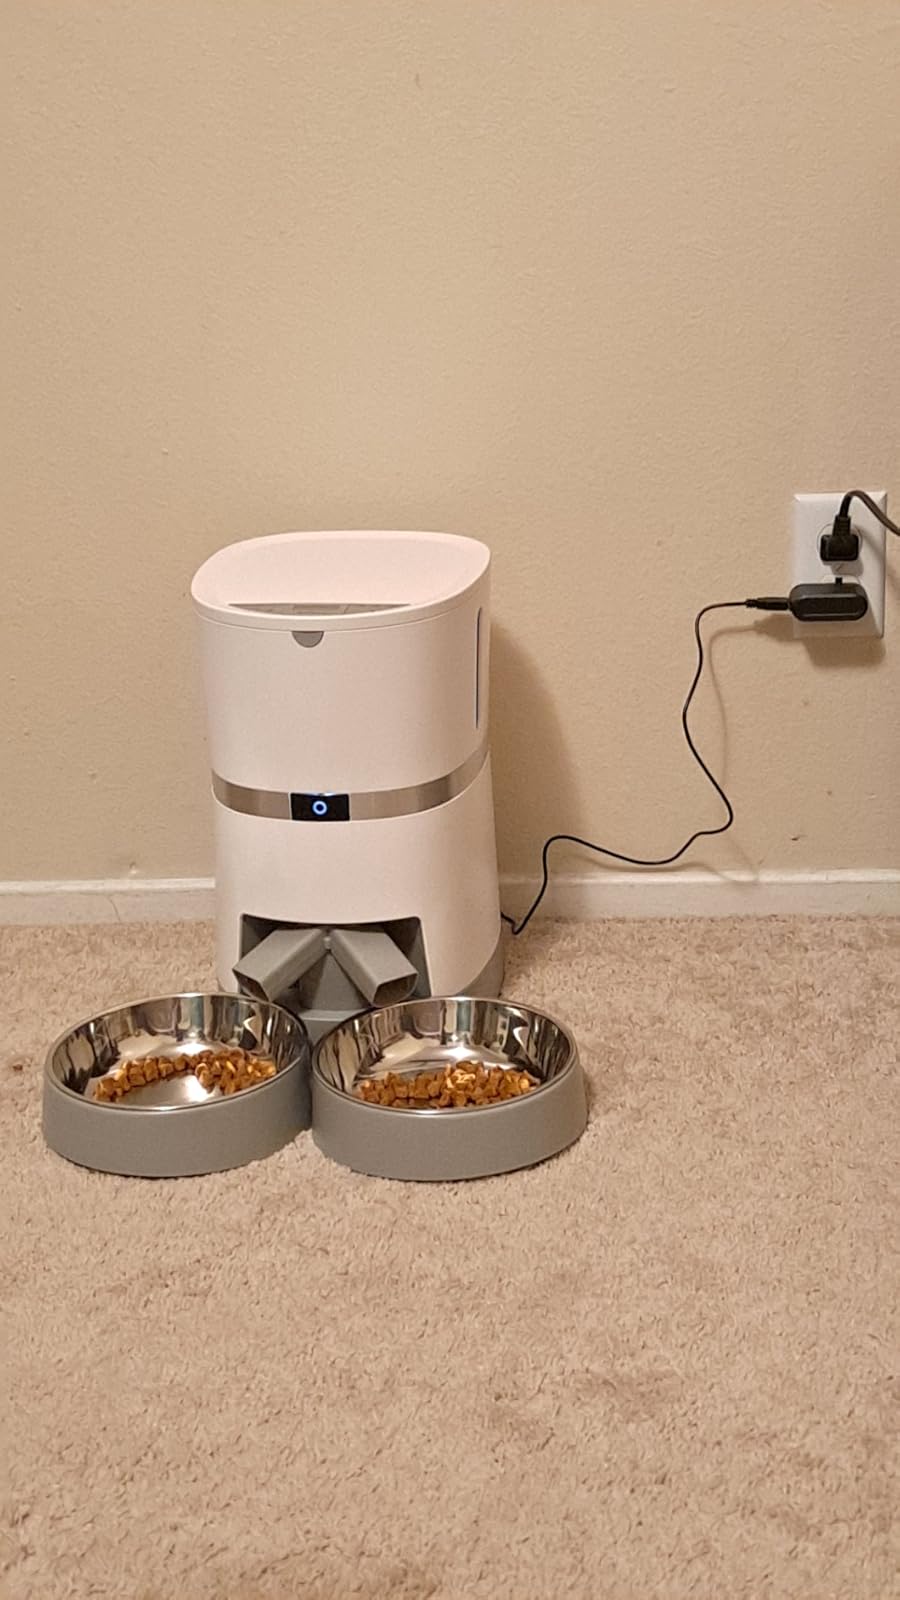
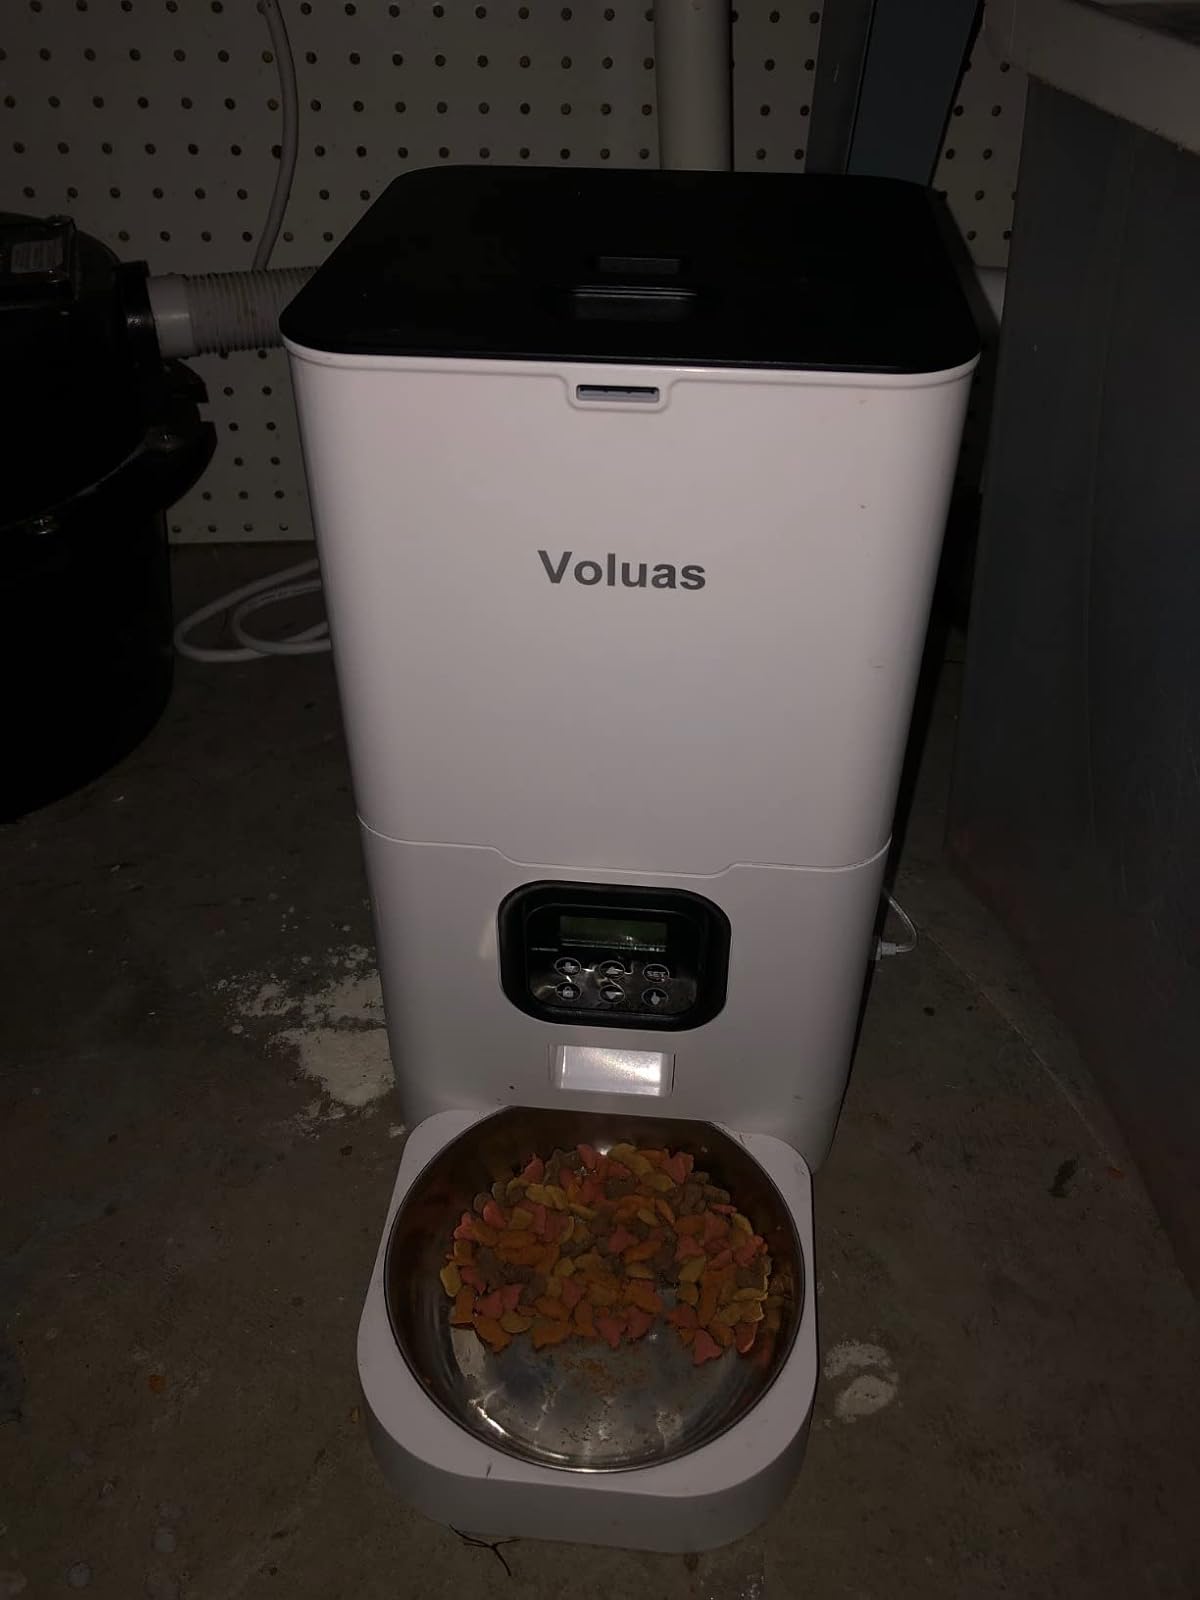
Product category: items_feeder
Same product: no